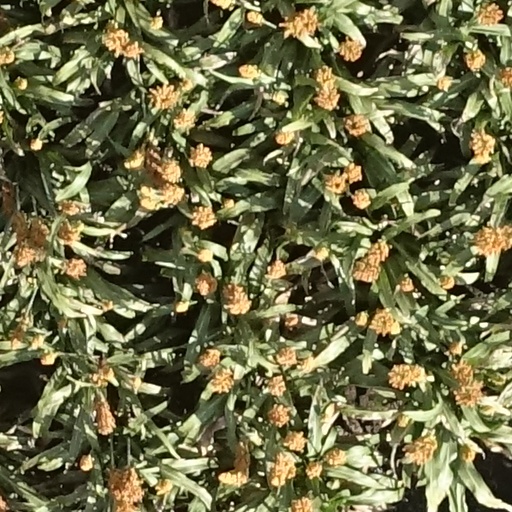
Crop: sorghum